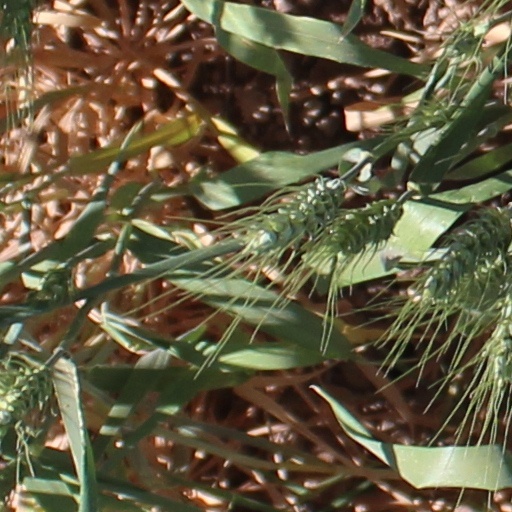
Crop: wheat